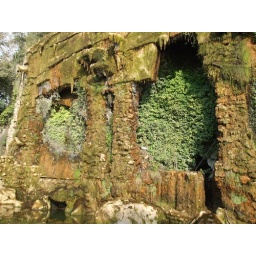
Horizontal photo of the waterfall on the castle hill in Nice